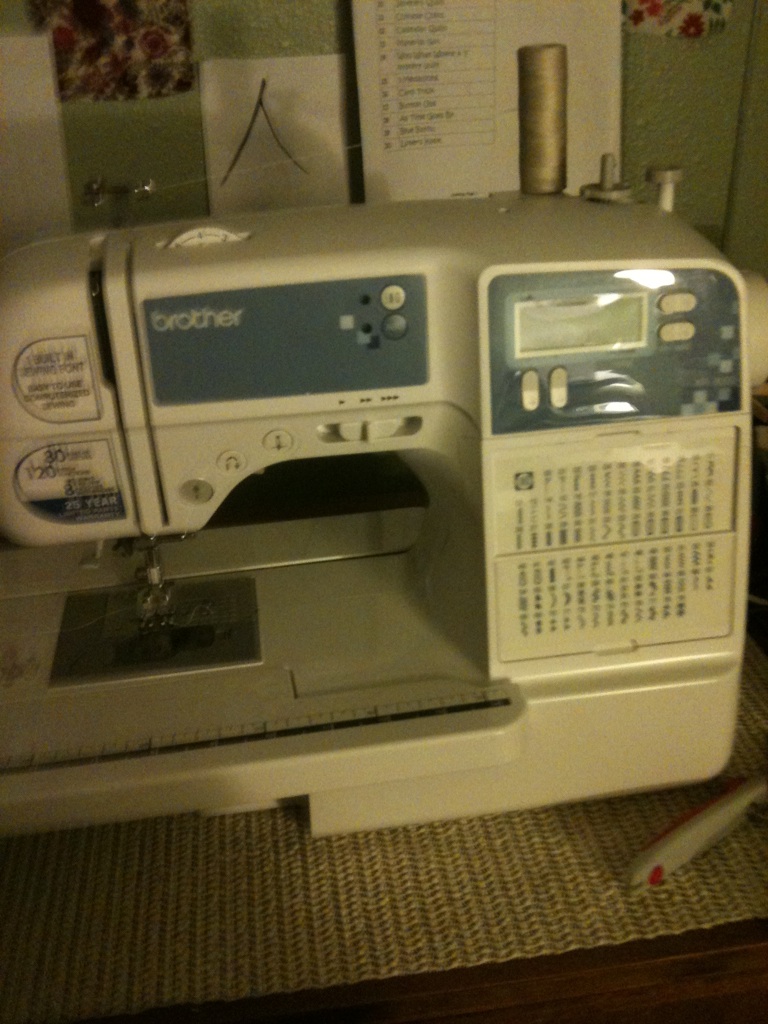Question: What is this?
Answer: sewing machine